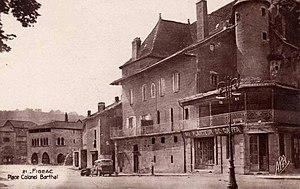
Succursale du Planteur de Caïffa à Figeac (Lot) vers 1905